Chris Benz

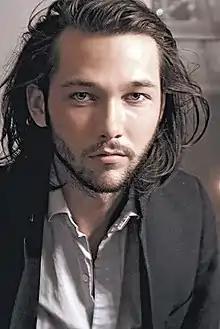

Chris Benz is an American fashion designer and interior decorator. He gained early recognition as a recipient of a CFDA scholarship while attending Parsons School of Design. Benz interned with Marc Jacobs in college, then worked at J.Crew, before launching his own collection in 2007. His signatures include use of color, texture and prints, as well as subversion of traditional dressmaking codes and techniques. His collection is available in stores throughout United States, Canada, Asia, Europe, and the Middle East. He was inducted into the CFDA in 2009.